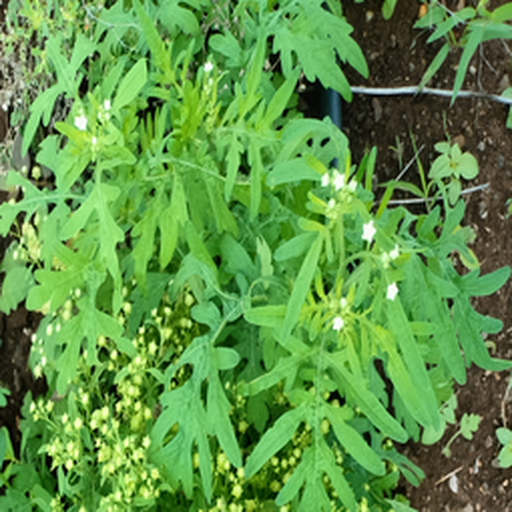
Weed species: Gajar_gavat_(Parthenium hysterophorus)